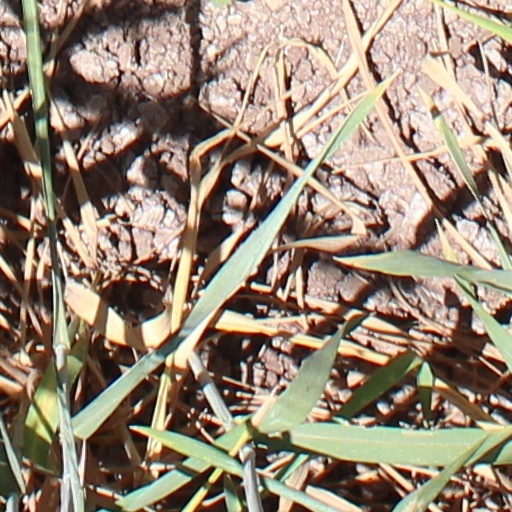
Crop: wheat